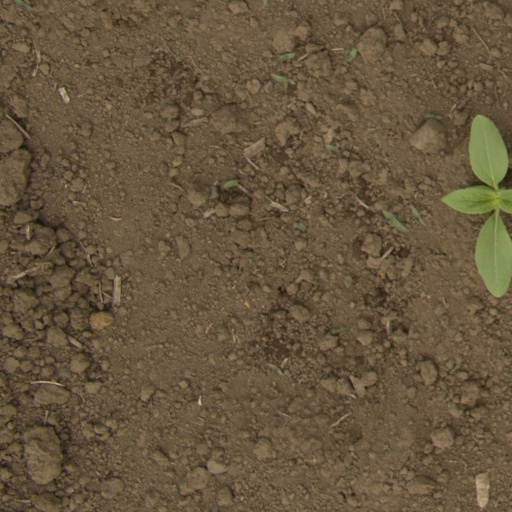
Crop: Jerusalem artichoke